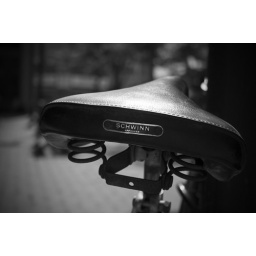
Bicycle seat in black & white